Jōjō Castle

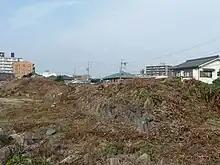
Remains of Jōjō Castle

From 1558 to 1573, the castle lord was Sassa Narimasa's subordinate. When the Battle of Komaki and Nagakute occurred in 1584, Ikeda Tsuneoki came there. After the war, Toyotomi Hideyoshi stayed at Jōjō Castle. The founder of Higashikasugai, Mayor Hayashi Kimbei, lived here during the Meiji period.